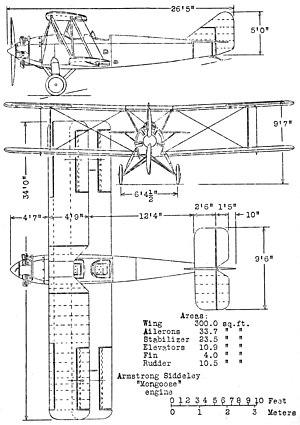
Les Avro Tutor et Prefect sont des avions d'entraînement militaire britanniques de l'entre-deux-guerres. L'Avro Tutor a succédé en 1933 à l'Avro 504 comme avion d'entraînement de base dans la Royal Air Force et le Prefect, plus polyvalent, a été adopté par de nombreuses forces armées. Ils ont donné naissance à une version allégée, l'Avro Cadet.